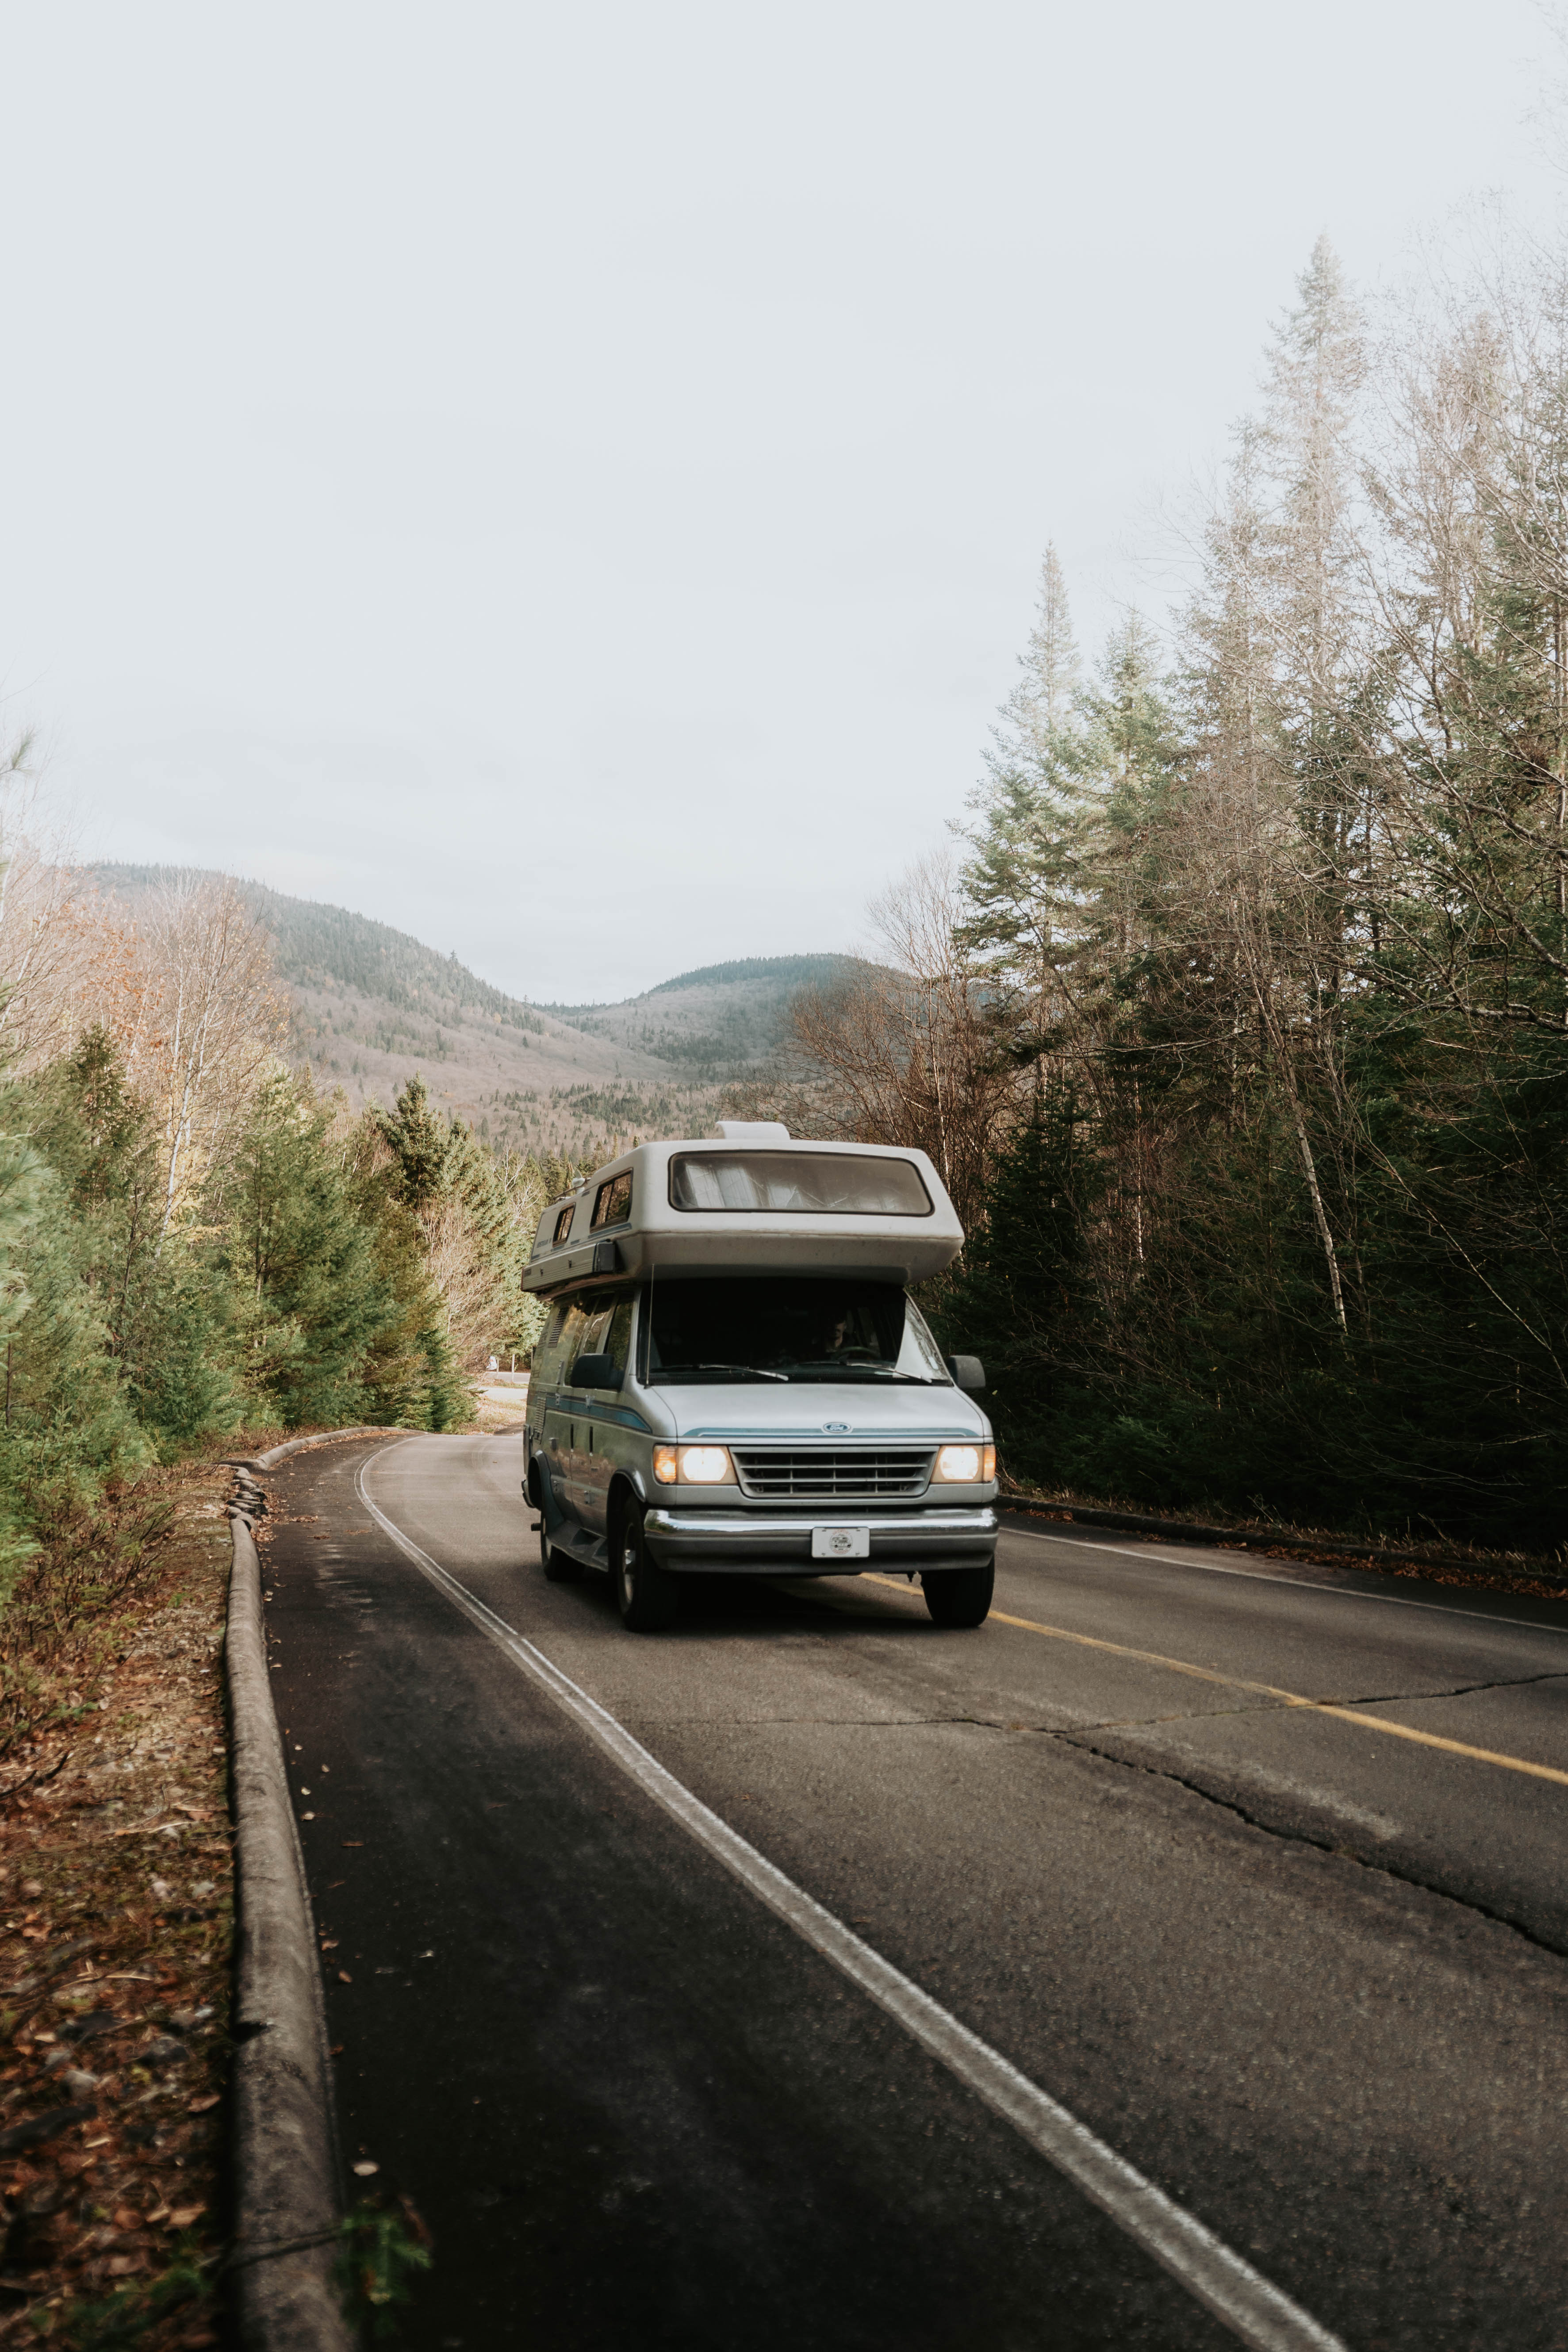
tire, car, sky, plant, vehicle, automotive lighting, motor vehicle, automotive tire, asphalt, road surface, automotive design, bumper, tree, automotive exterior, rolling, wheel, landscape, road, rear view mirror, sport utility vehicle, family car, recreation, dirt road, luxury vehicle, nonbuilding structure, mountain, commercial vehicle, trail, highway, automotive window part, wildlife, lane, freeway, compact car, automotive wheel system, road trip, compact mpv, street, path, shoulder, city car, compact sport utility vehicle, driving, transport